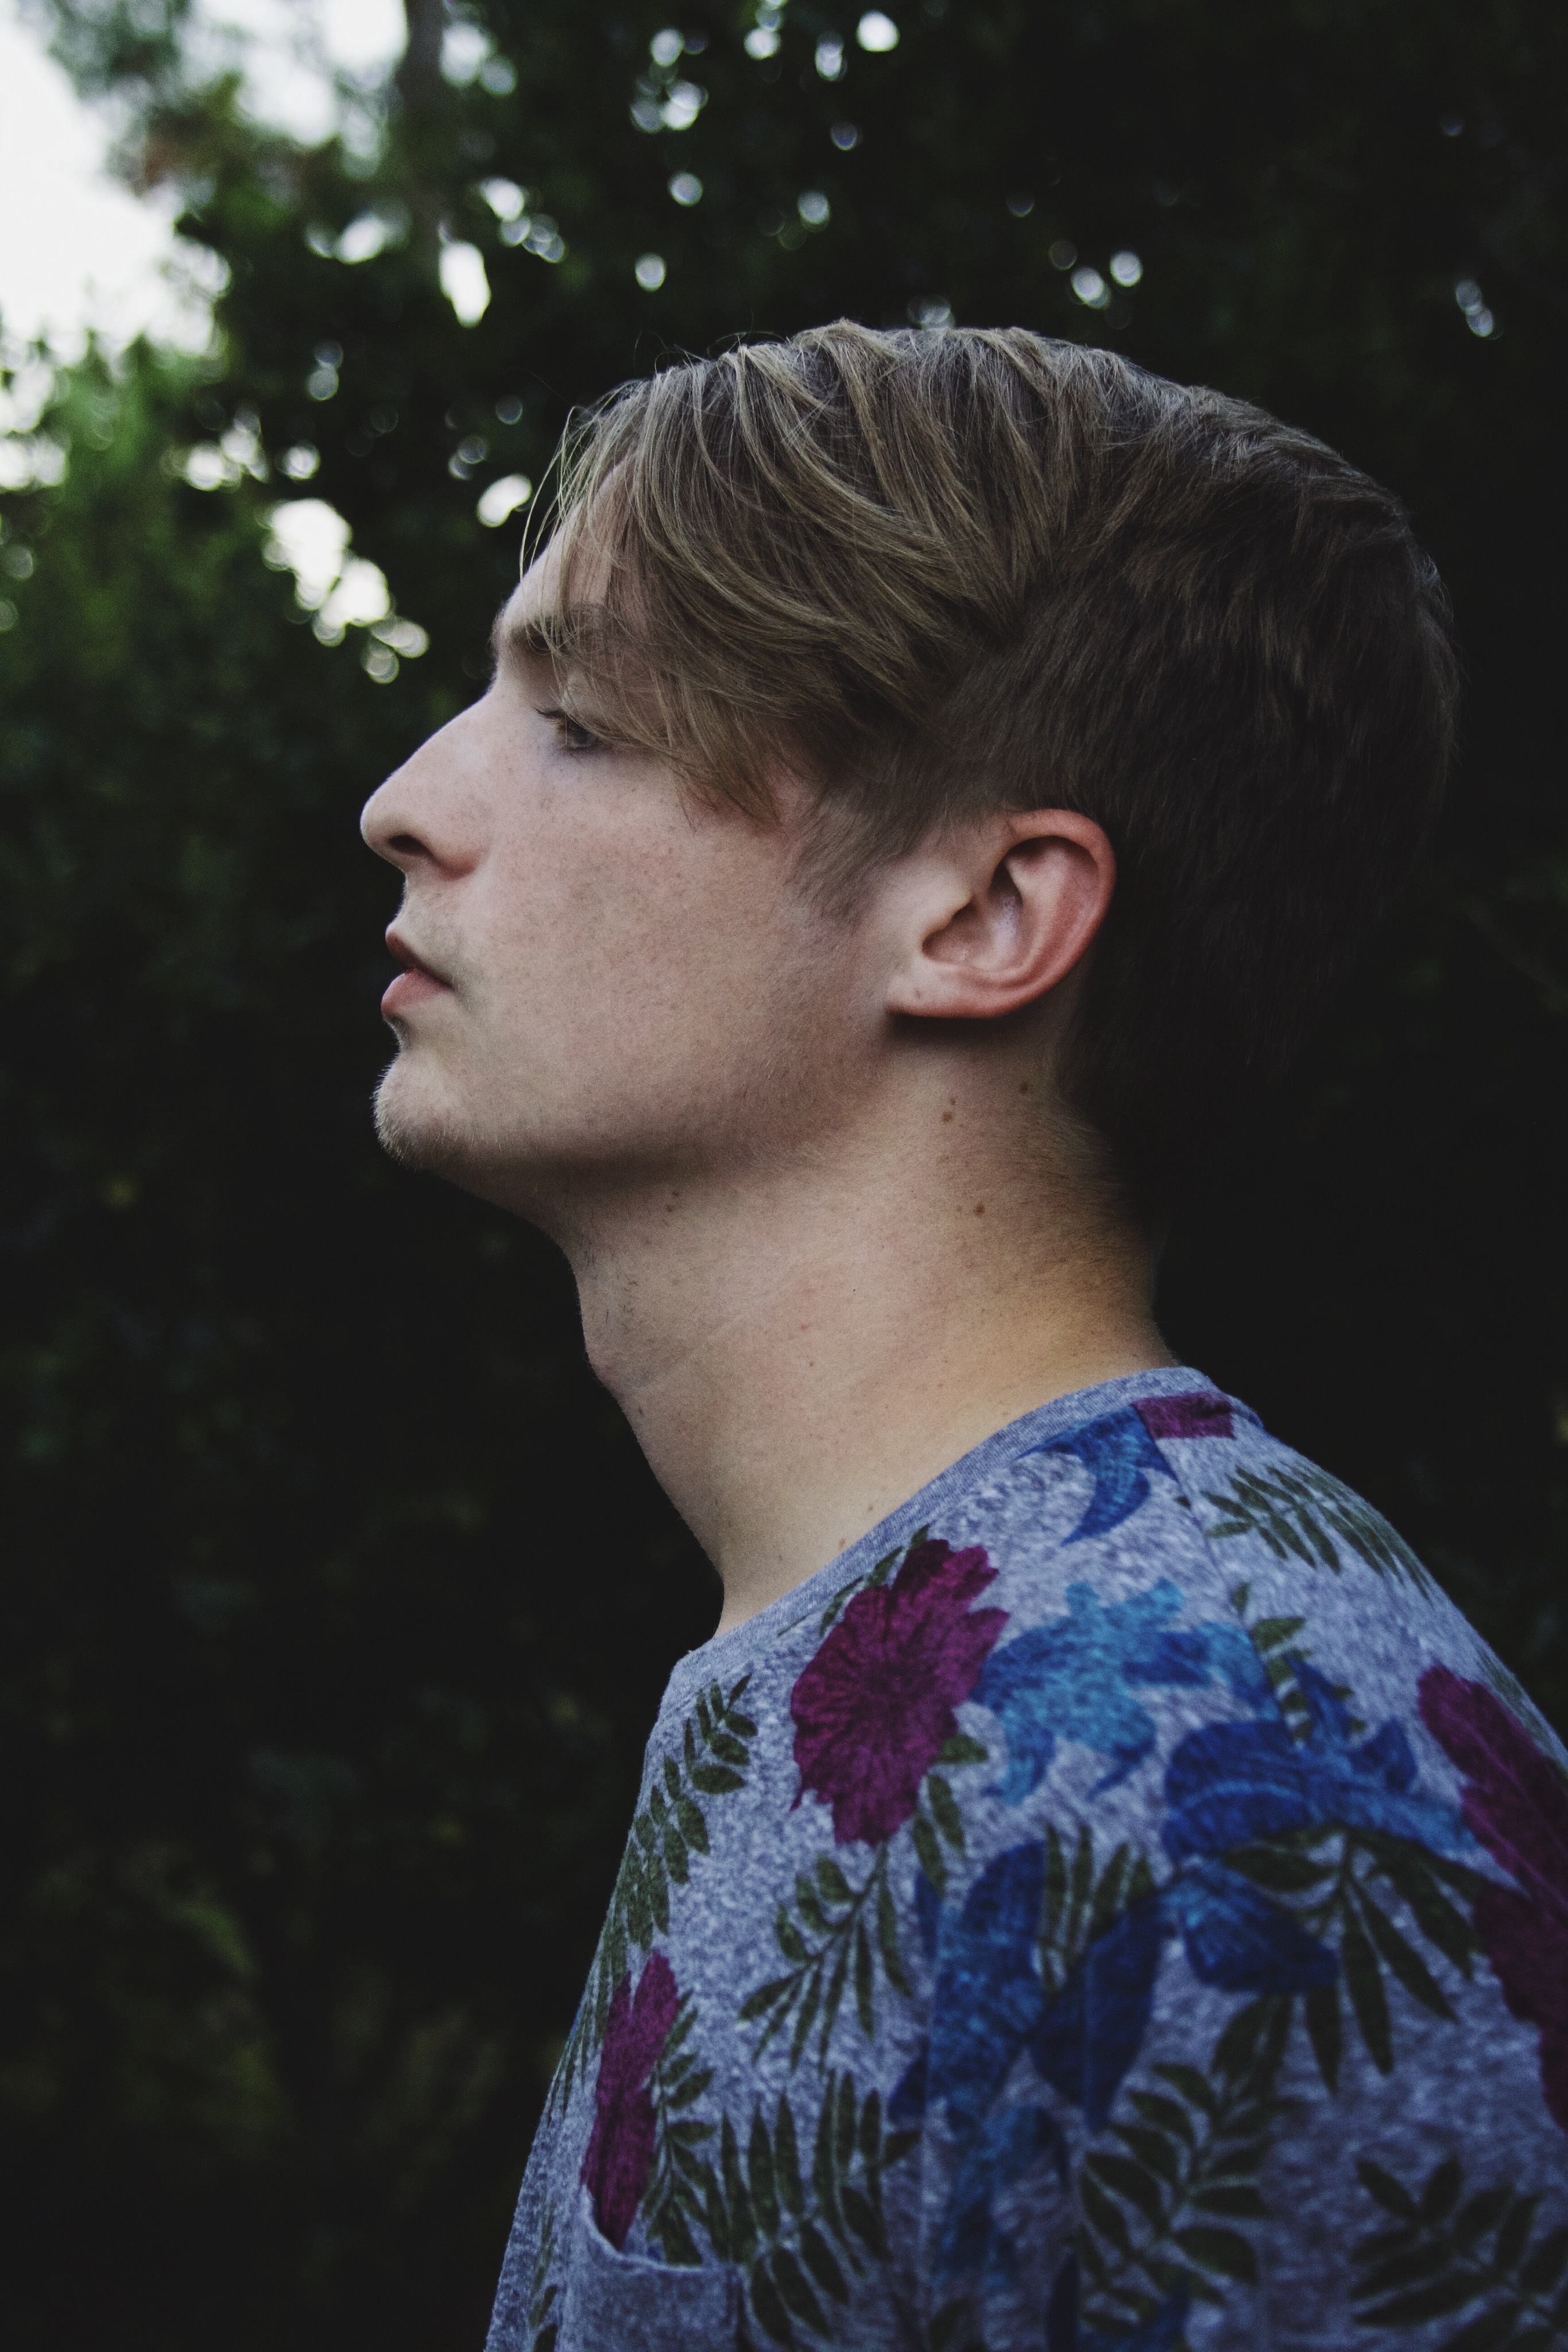
person, woman, hair, portrait, model, spring, color, fashion, blue, lady, hairstyle, beauty, photo shoot